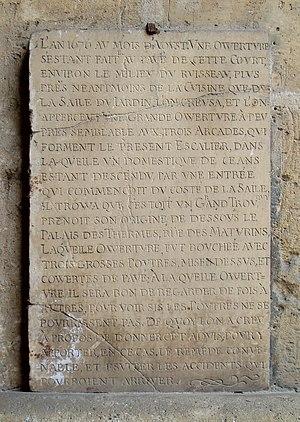
Plaque du XVIIe siècle mentionnant la découverte de souterrains. L'an 1676 av mois d'Aovst. Vune Owertvre s'estant faite av pavé de cette covrt, environ le miliev dv rvisseav, plvs près neantmoins de la Cvisine qve de la Salle dv Iardin, l'on crevsa, et l'on appercevt vune Grande Owertvre à pev près semblable avx trois Arcades, qvi forment le présent Escalier, dans la qvelle vn domestique de ceans estant descendv par vne entrée qvi commençoit dv costé de la Salle, il trowa que c'estoit un Grand Trov, qvy prenoit son origine de dessovs le Palais des Thermes, rüe des Matvrins, Laqvelle Owertvre fvt bovchée avec trois grosses Povtres, mises dessvs, et cowertes de pavé
W est la 23ᵉ lettre et la 18ᵉ consonne de l’alphabet latin moderne.